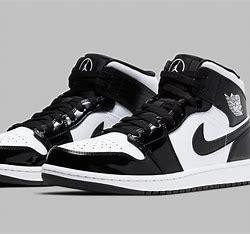
Brand: Nike
Model: Air Jordan 1